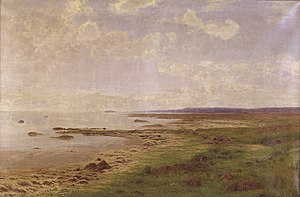
A. Thorenfeld
A. Thorenfeld, Parti af Jyllands østkyst. Stille sommerdag, Statens Museum for Kunst.
Anton Erik Christian Thorenfeld var en dansk landskabsmaler og operasanger.